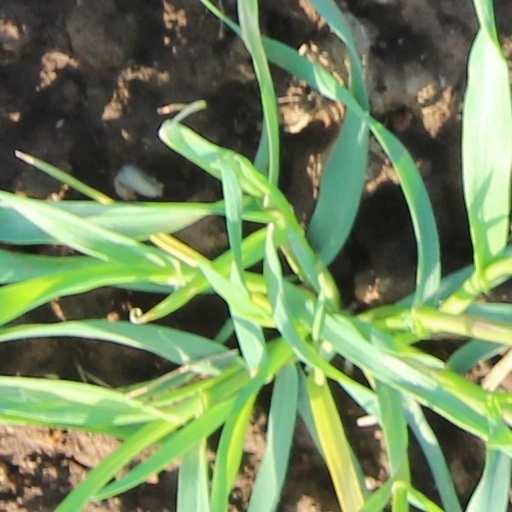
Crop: wheat